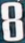
Number: 8